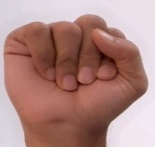
ASL sign: S